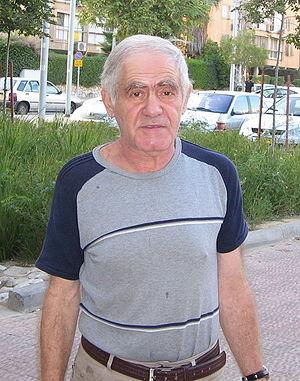
Mark Danilovitch Tseitline ou Tseitlin est un joueur d'échecs soviétique puis israélien né le 23 septembre 1943 à Léningrad. Grand maître international depuis 1987, il a remporté quatre fois le championnat d'Europe d'échecs sénior.